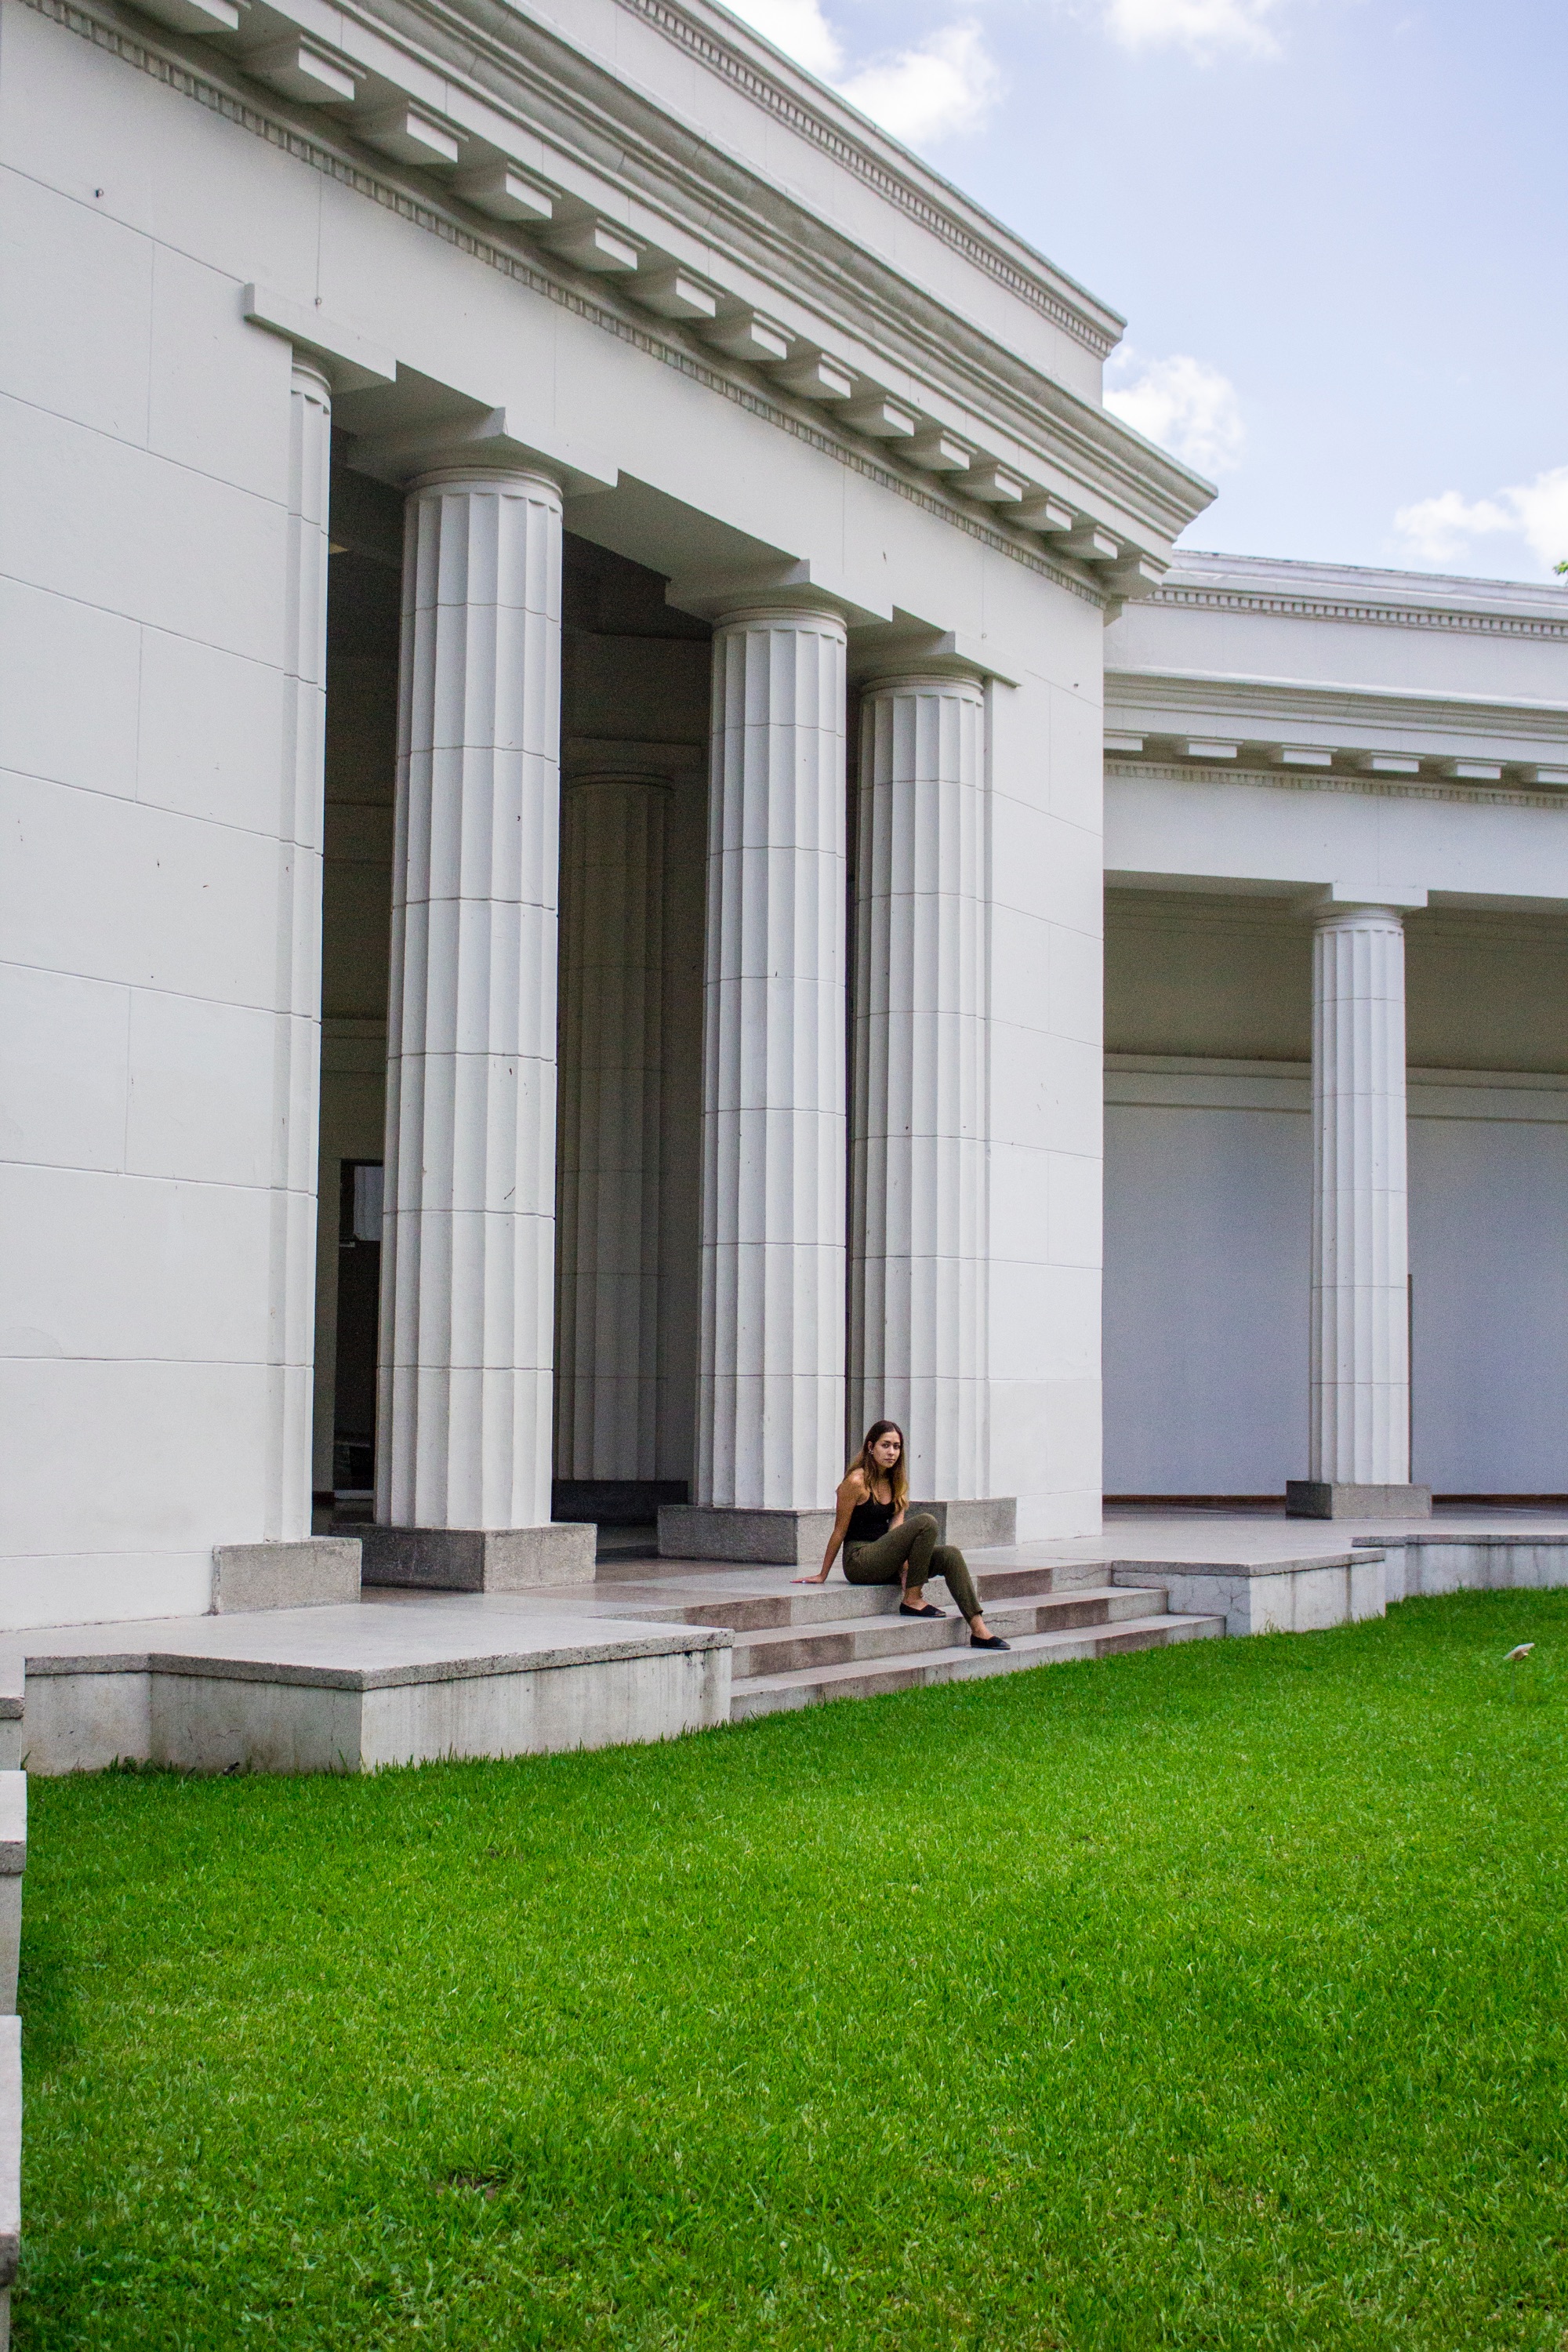
architecture, structure, lawn, house, building, home, column, facade, interior design, estate, residential area